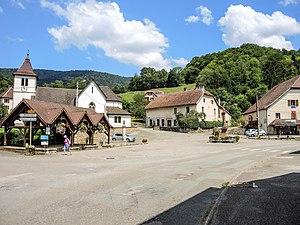
Place centrale du village de Glère. Doubs
Glère est une commune française située dans le département du Doubs en région Bourgogne-Franche-Comté.